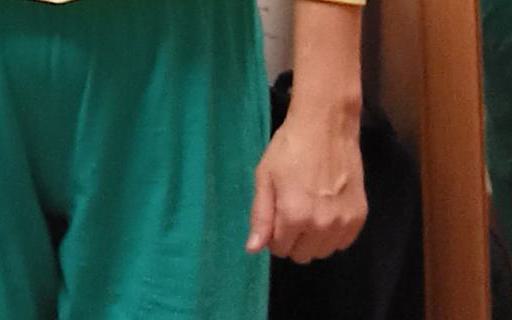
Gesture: no_gesture